Nero Julius Caesar

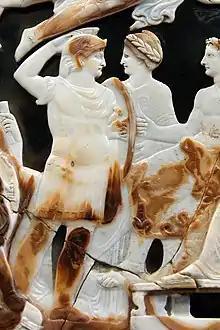
Nero (on the left), saluting Tiberius (seated, on the right) (detail of the Great Cameo of France).

Nero's mother Agrippina believed her husband was murdered to promote Drusus the Younger as heir, and feared that the birth of his twin sons would give him a motive to displace her own sons. However, her fears were unfounded, with Nero being elevated by Tiberius. On 7 June AD 20, Nero was brought into the forum to receive the "toga virilis", introduced into the Senate by Tiberius and Drusus the Younger, and was promised the office of quaestor in five years' time. He was excused from holding the lowest magistracy, the vigintivirate, and a "congiaria" of 60 "denarii" was distributed by Tiberius at his "tirocinium". He was wed to Drusus the Younger's daughter, Julia, later that year combining the families of both possible lines of succession (that of Germanicus and Drusus the Younger). His brother Drusus was introduced to the Senate with similar honours in AD 23, and he too was promised the rank of quaestor in five years' time.